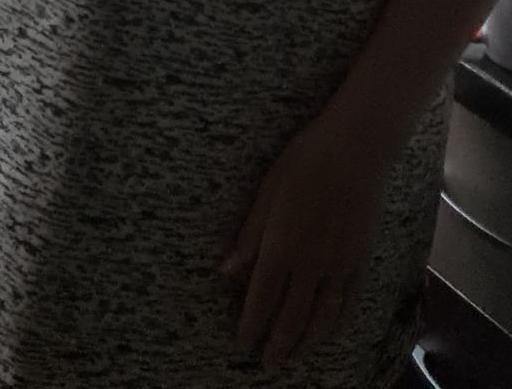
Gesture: no_gesture